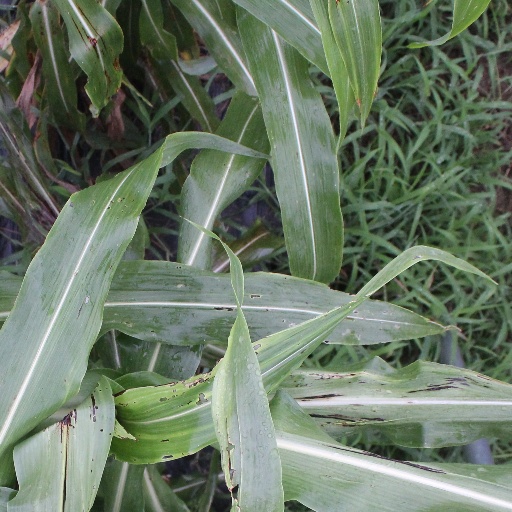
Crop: sorghum